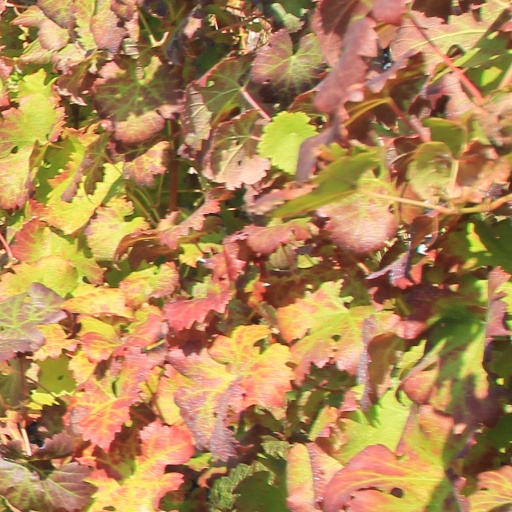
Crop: grape